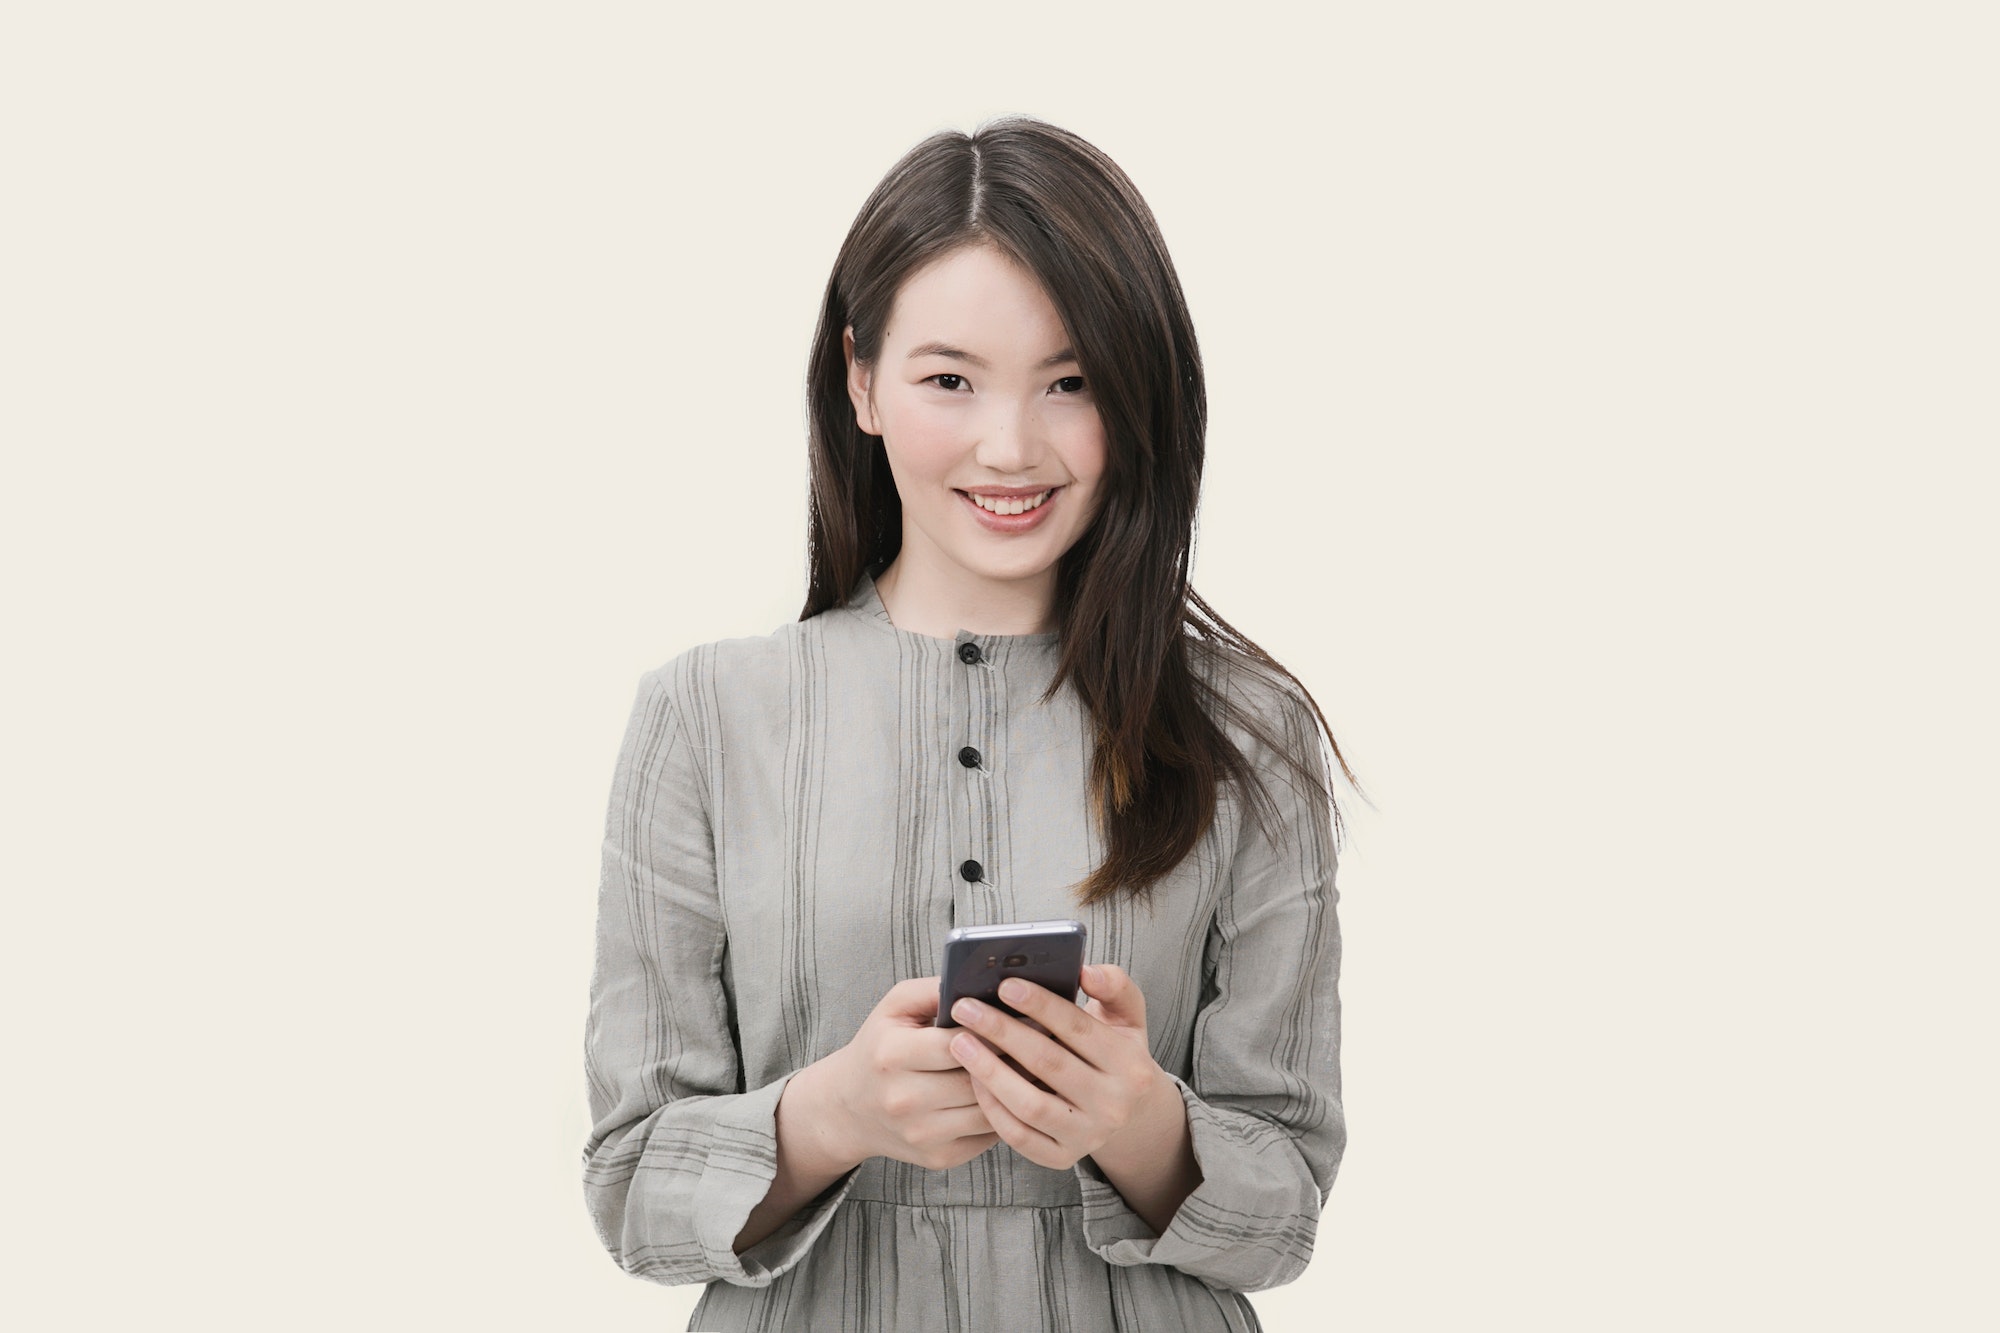
product, gadget, technology, electronic device, white collar worker, businessperson, mobile phone, communication device, job, smile, photography, smartphone, gesture, employment, sitting